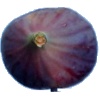
Label: Fig 1